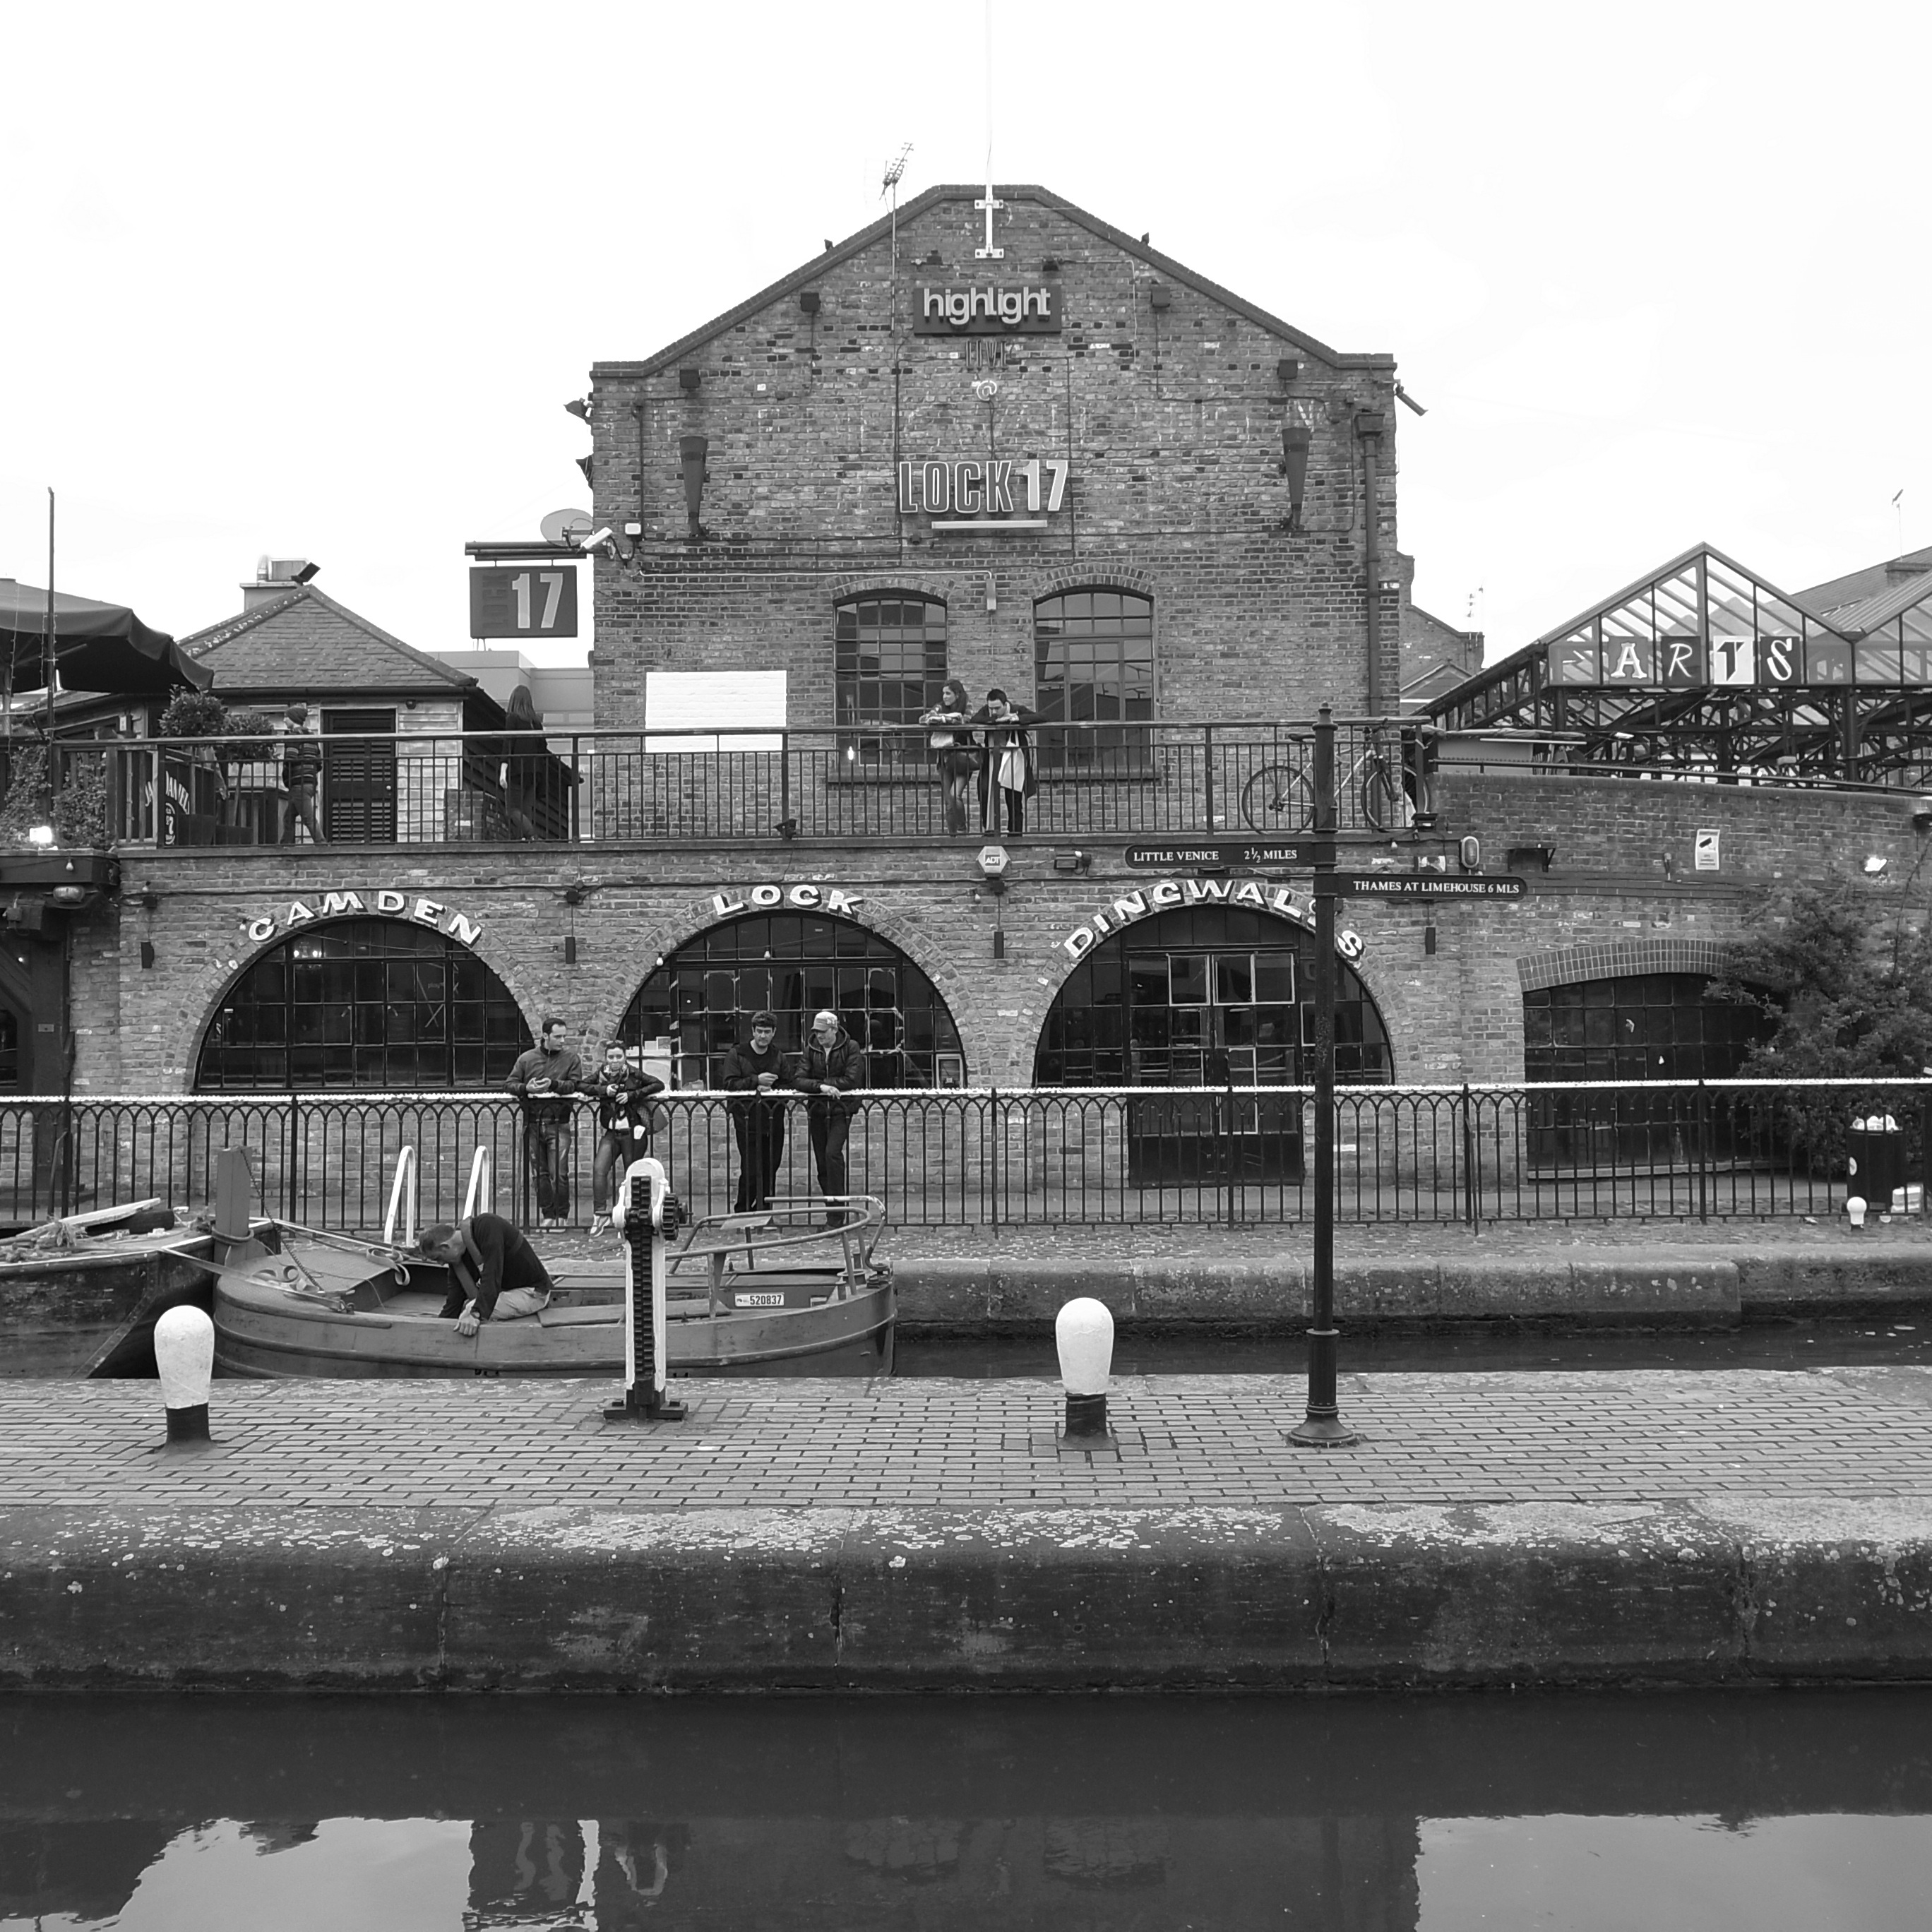
black and white, bridge, town, city, travel, monochrome, waterway, london, history, town square, times, united kingdom, seaway, monochrome photography, camden market, camden bridge